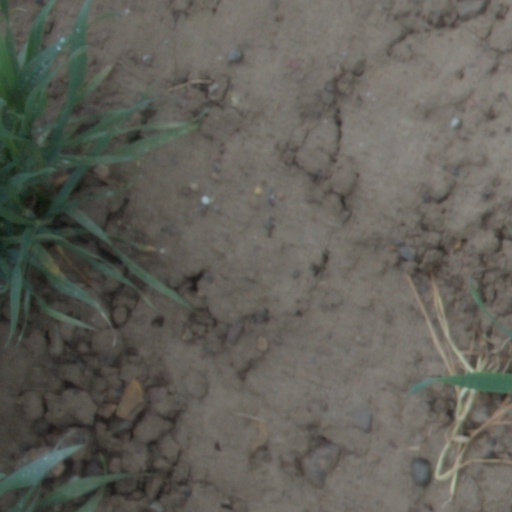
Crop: wheat